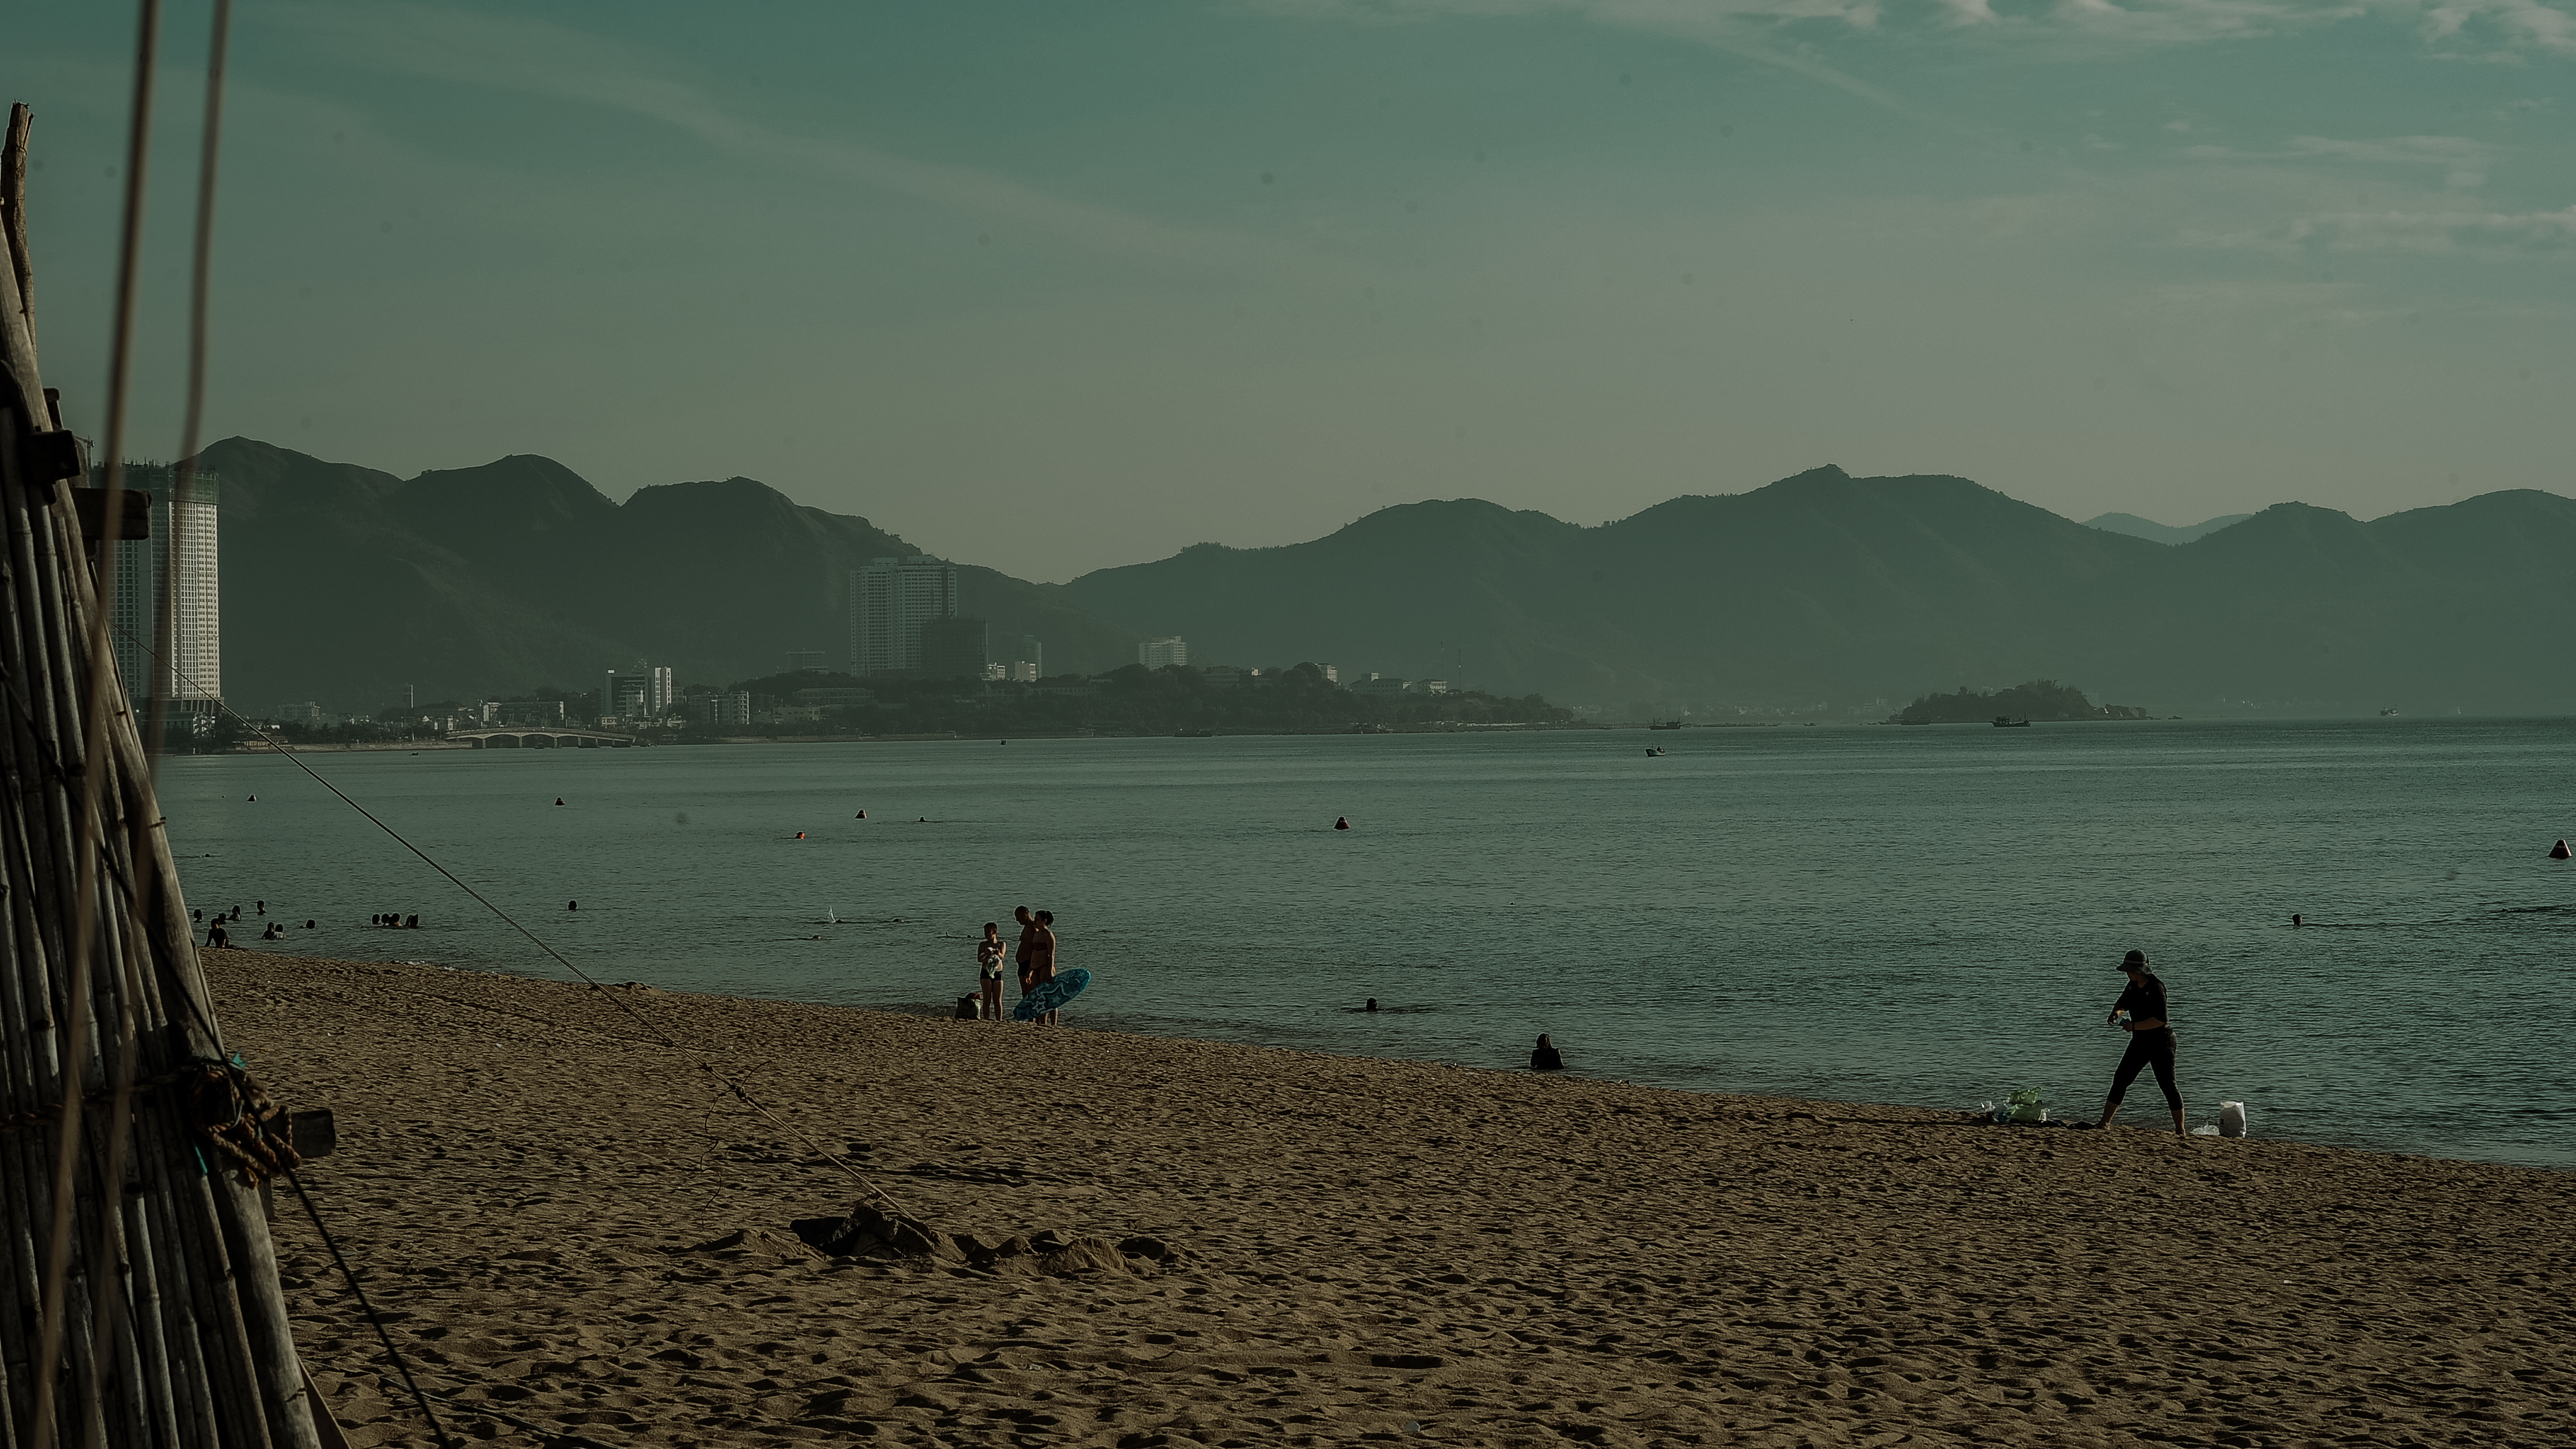
landscape, sky, earth, vintage, beauty, tree, sea, body of water, beach, water, coast, ocean, shore, horizon, cloud, morning, coastal and oceanic landforms, calm, evening, hill, river, sand, mountain, bay, wave, vacation, tourism, lake